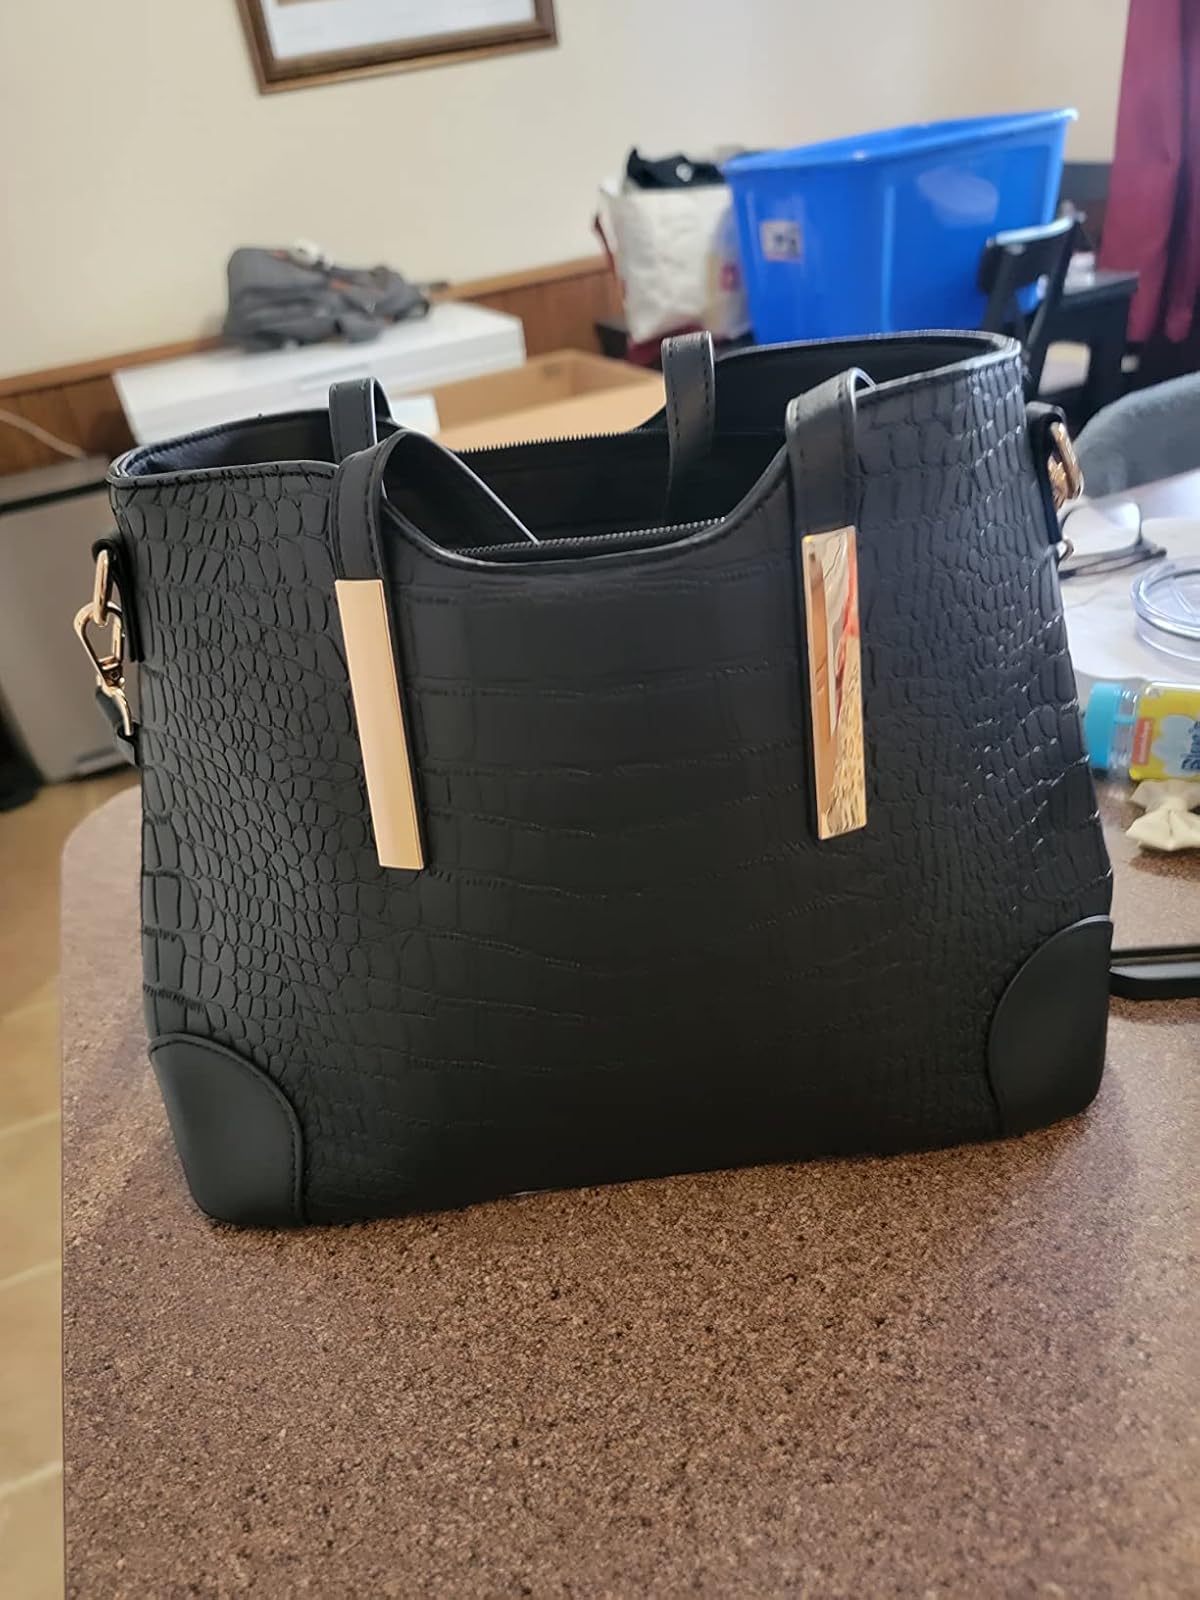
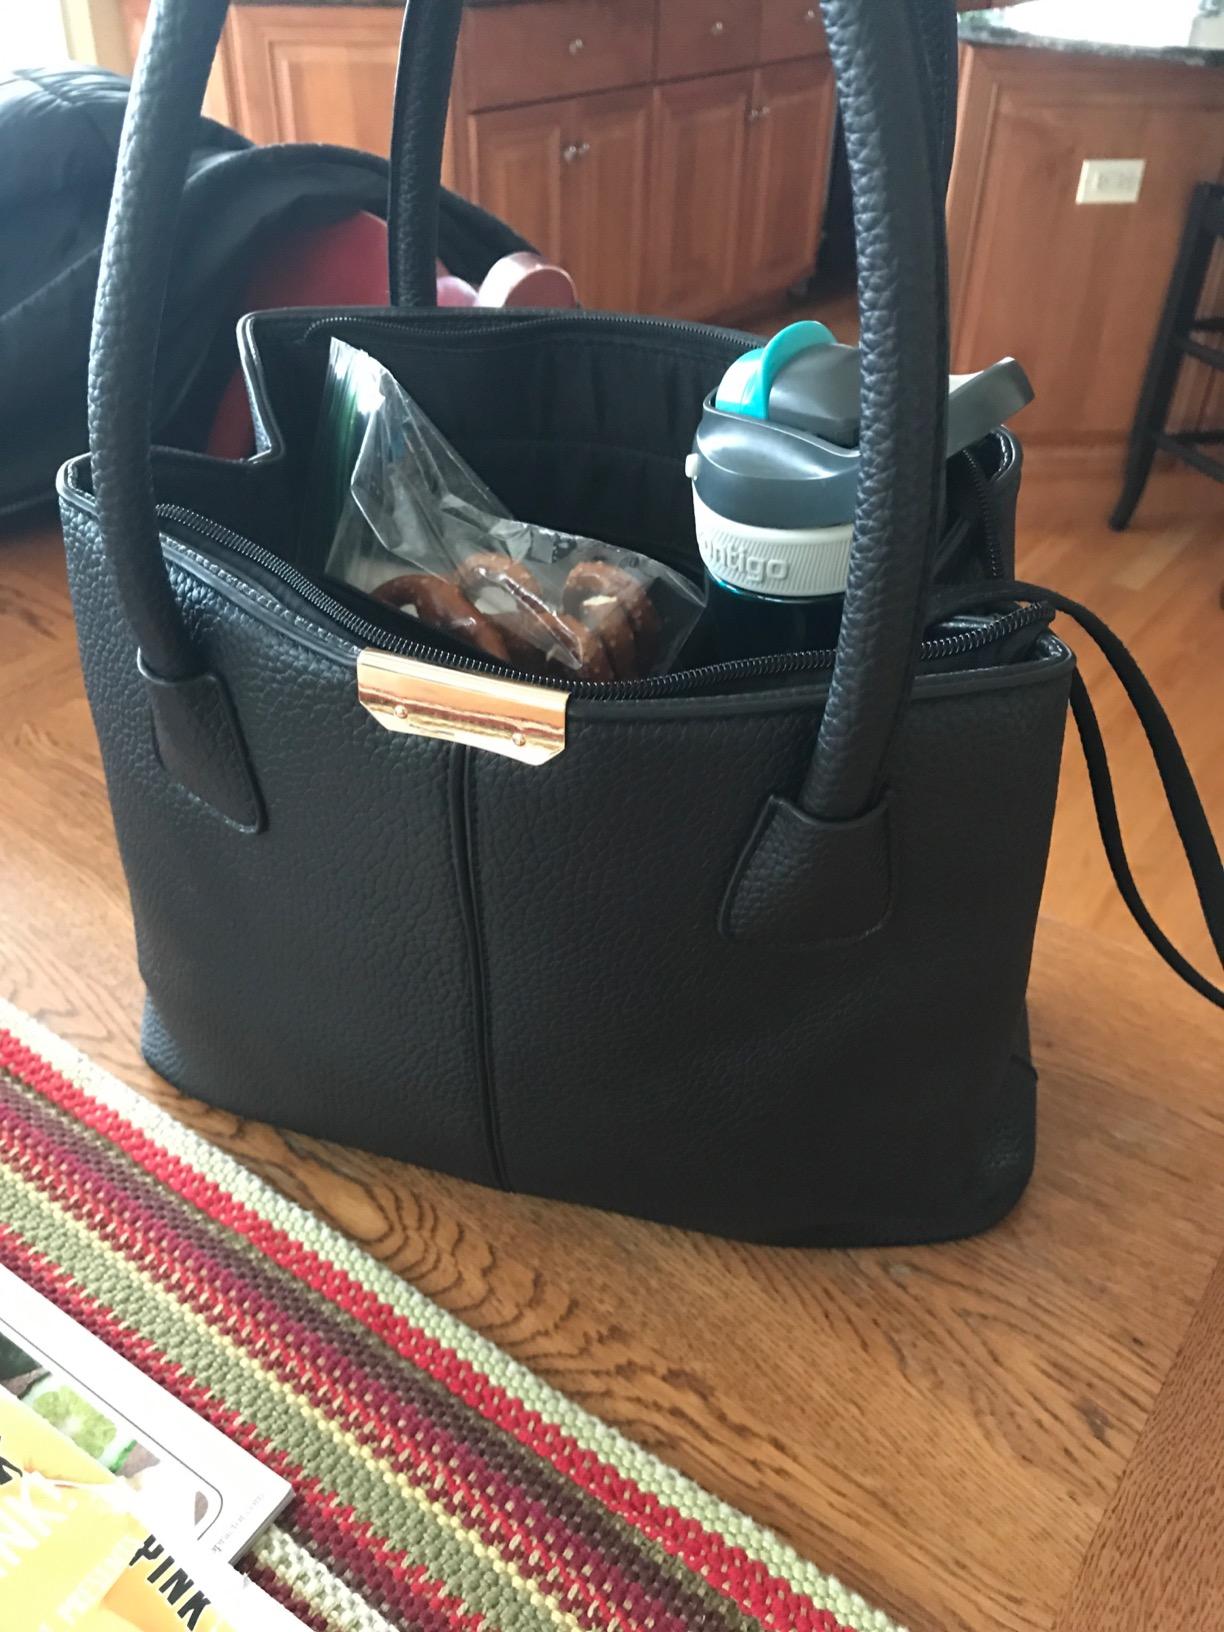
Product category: accessories_handbag
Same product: no